Nucleic acid structure

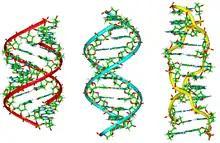
A-B-Z-DNA Side View

Tertiary structure refers to the locations of the atoms in three-dimensional space, taking into consideration geometrical and steric constraints. It is a higher order than the secondary structure, in which large-scale folding in a linear polymer occurs and the entire chain is folded into a specific 3-dimensional shape. There are 4 areas in which the structural forms of DNA can differ.